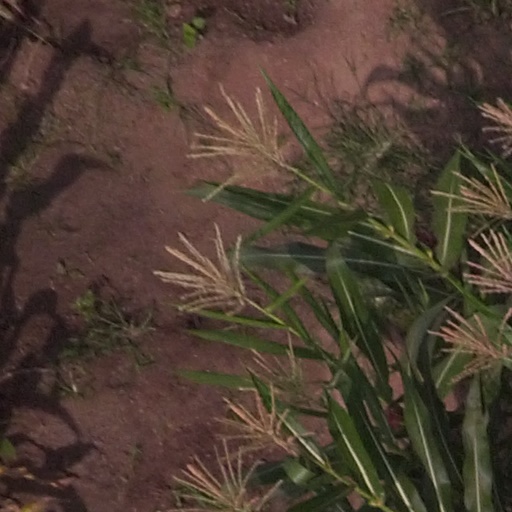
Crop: maize; corn